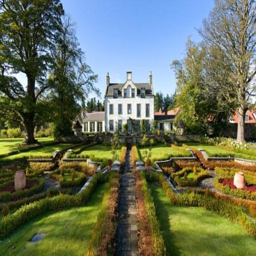
country estate was put on the market for £ 1.45 million and person now lives with his wife in a modest £ 377,000 house